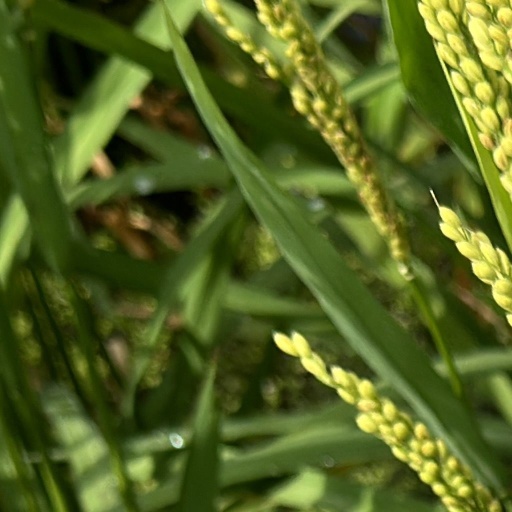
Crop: rice